Shiloh (biblical city)

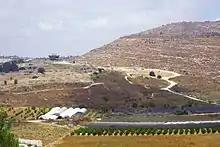
Tel Shiloh visible in the foreground

Soundings were first made in 1922 by Aage Schmidt. A Danish team led by Hans Kjær (overseen by W.F. Albright) excavated for three seasons between the years 1926–32. A probe was done by Sven Holm-Nielson and Marie-Louise Buhl in 1963. An extensive excavation was done by Israel Finkelstein during the years 1981–84. Since 2006 further excavations have taken place there. Digs are currently run by Scott Stripling.